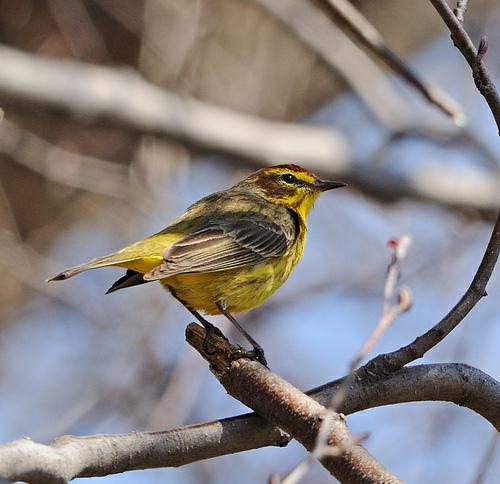
A photo of a palm warbler